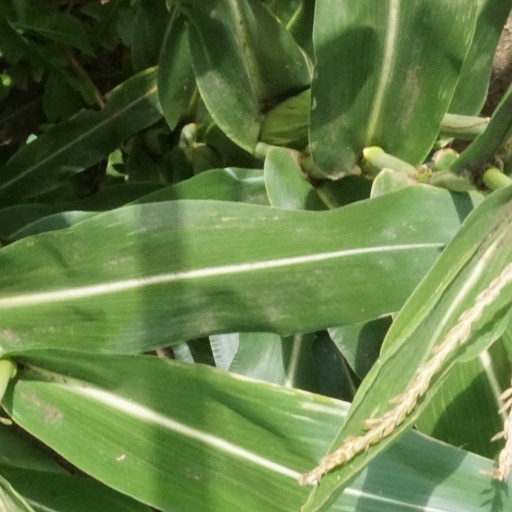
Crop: maize; corn